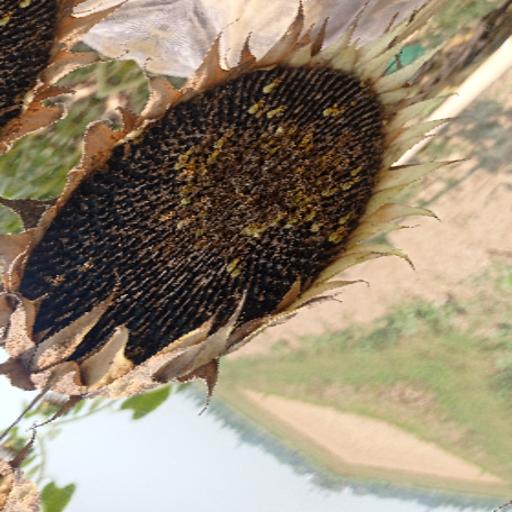
Label: Gray_mold